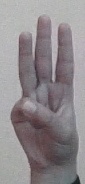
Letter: thaa